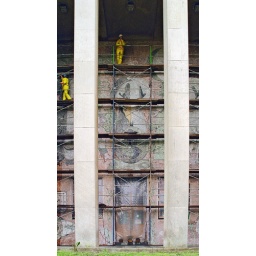
detail Science mural at City College south wall of science building by Herman Volz. (2005)